Space Atlas: Mapping the Universe and Beyond

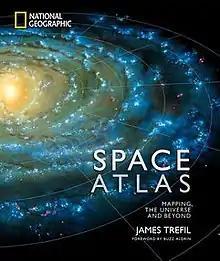
Cover art of Space Atlas (First edition, 2012)

Space Atlas: Mapping the Universe and Beyond is a National Geographic book written by American physicist James S. Trefil, Robinson Professor of Physics at George Mason University in 2012. It is subdivided into three parts, including photography, star charts, and general information surrounding the Solar System, the Milky Way galaxy, and the universe.